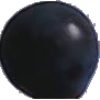
Label: Grape Blue 1